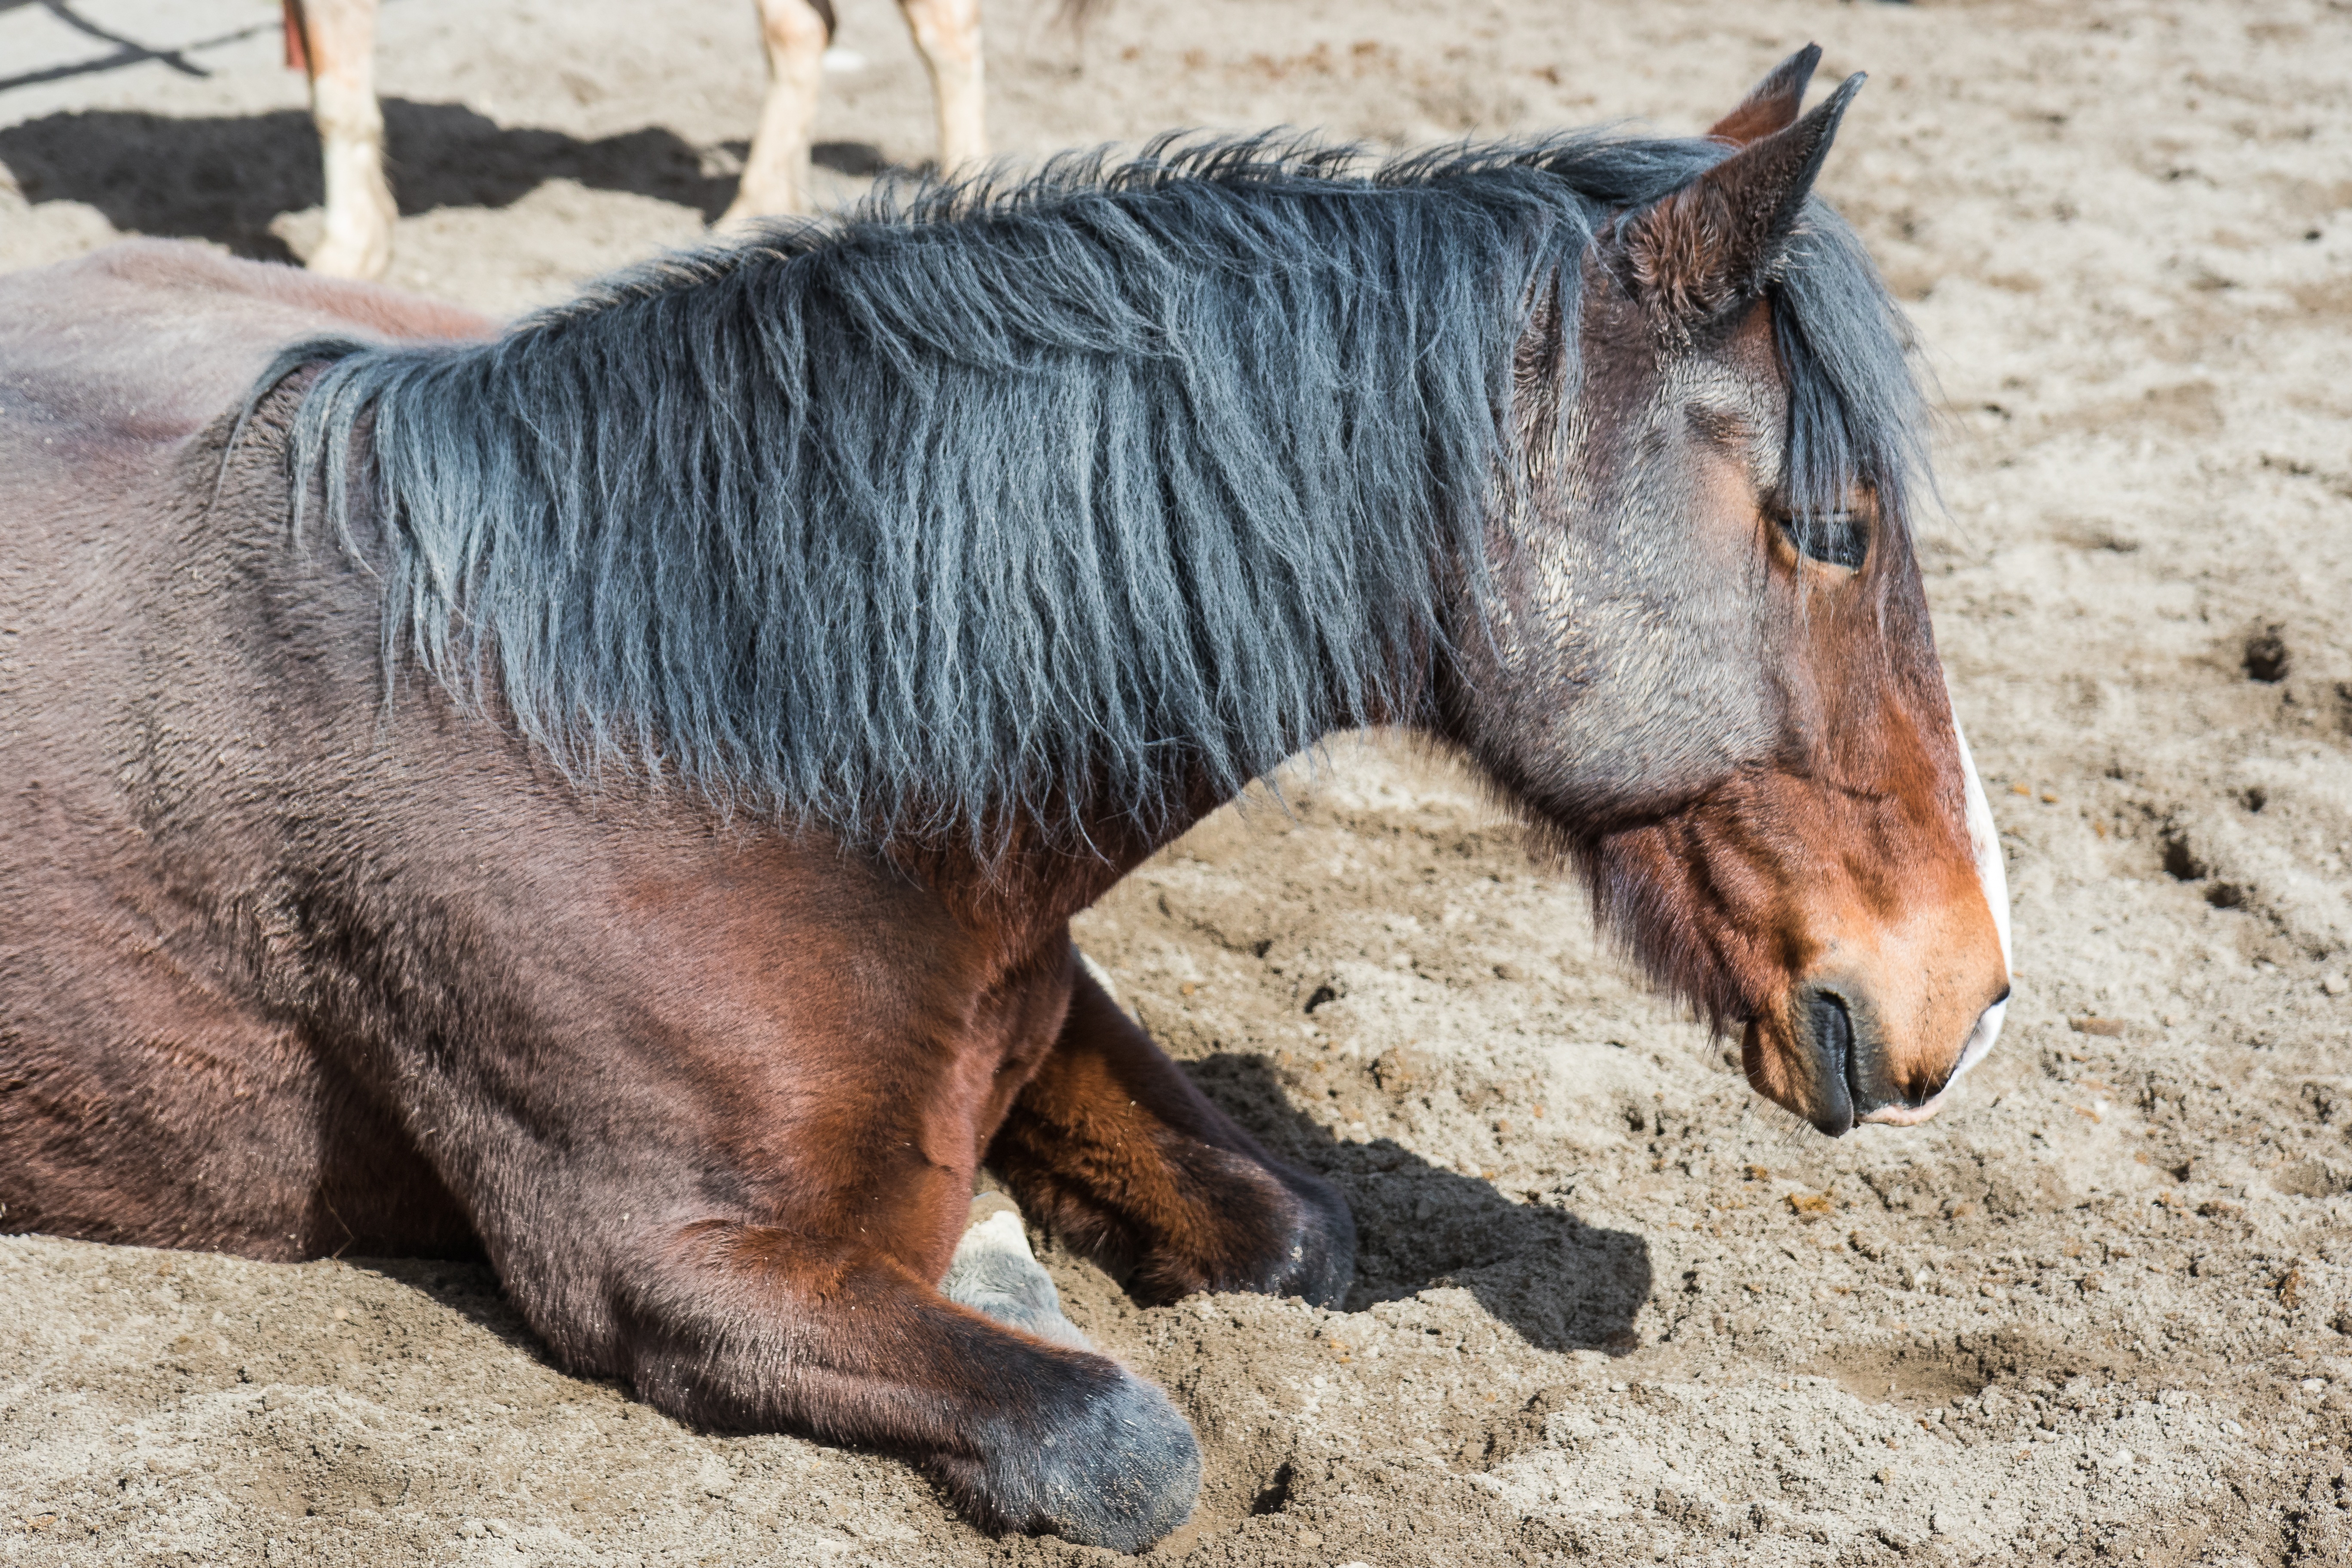
horse, brown, bay, mammal, stallion, mane, fauna, vertebrate, mare, pack animal, konik, the horse, the head of a horse, the mane, lying horse, horse like mammal, mustang horse, polish horse, the mane horse